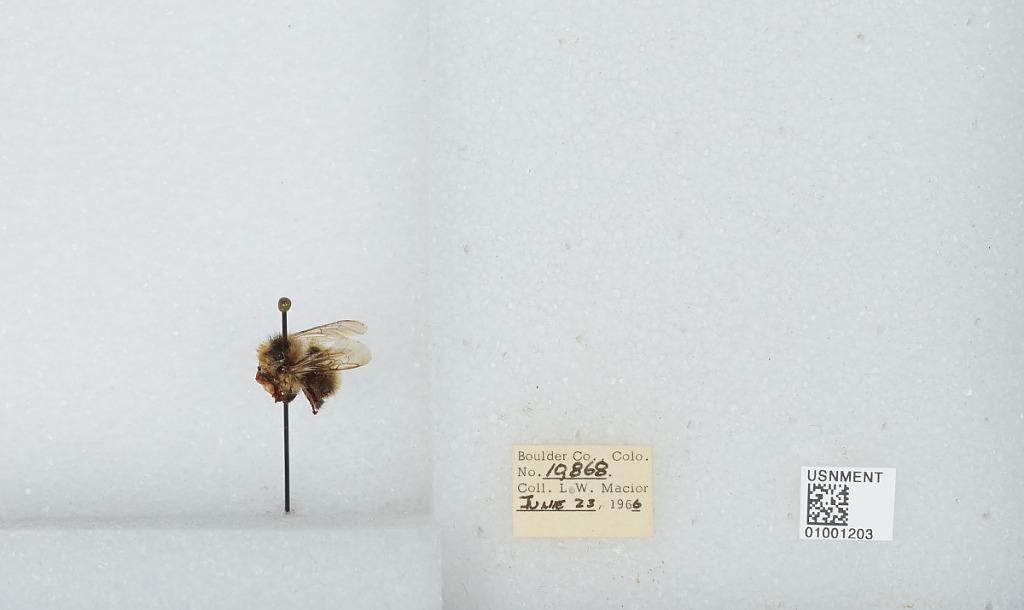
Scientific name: Bombus (Pyrobombus) centralis Cresson
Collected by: L. Macior
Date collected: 1966-6-23
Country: United States
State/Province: Colorado
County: Boulder
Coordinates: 40.09, -105.36